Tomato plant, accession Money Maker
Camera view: bottom (45 deg); turntable rotation: 300 degrees
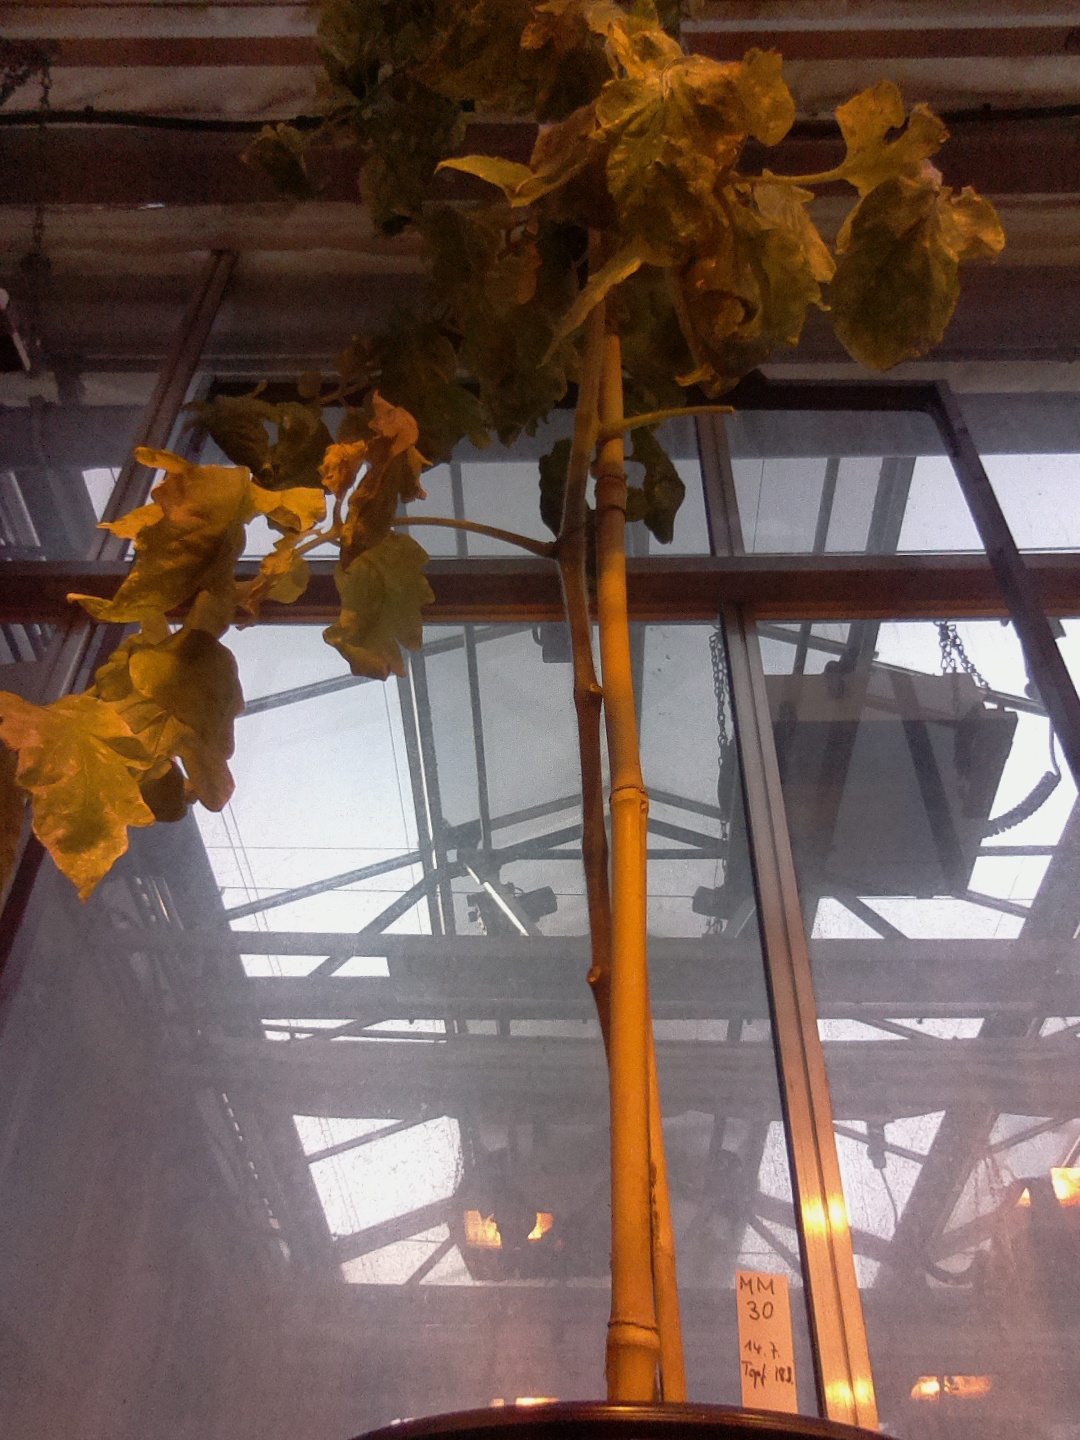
BBCH growth stage 79: 90% -100% of final fruit size